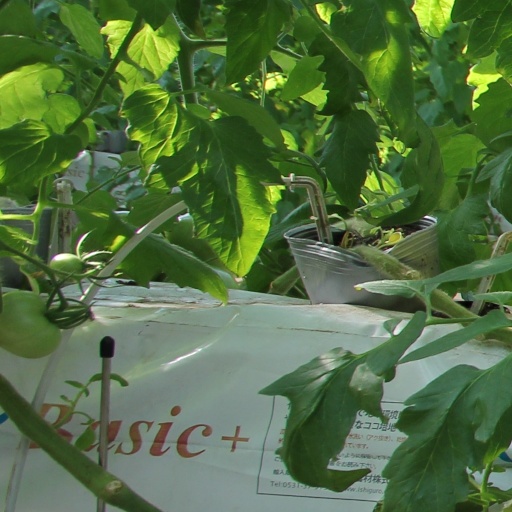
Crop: tomato